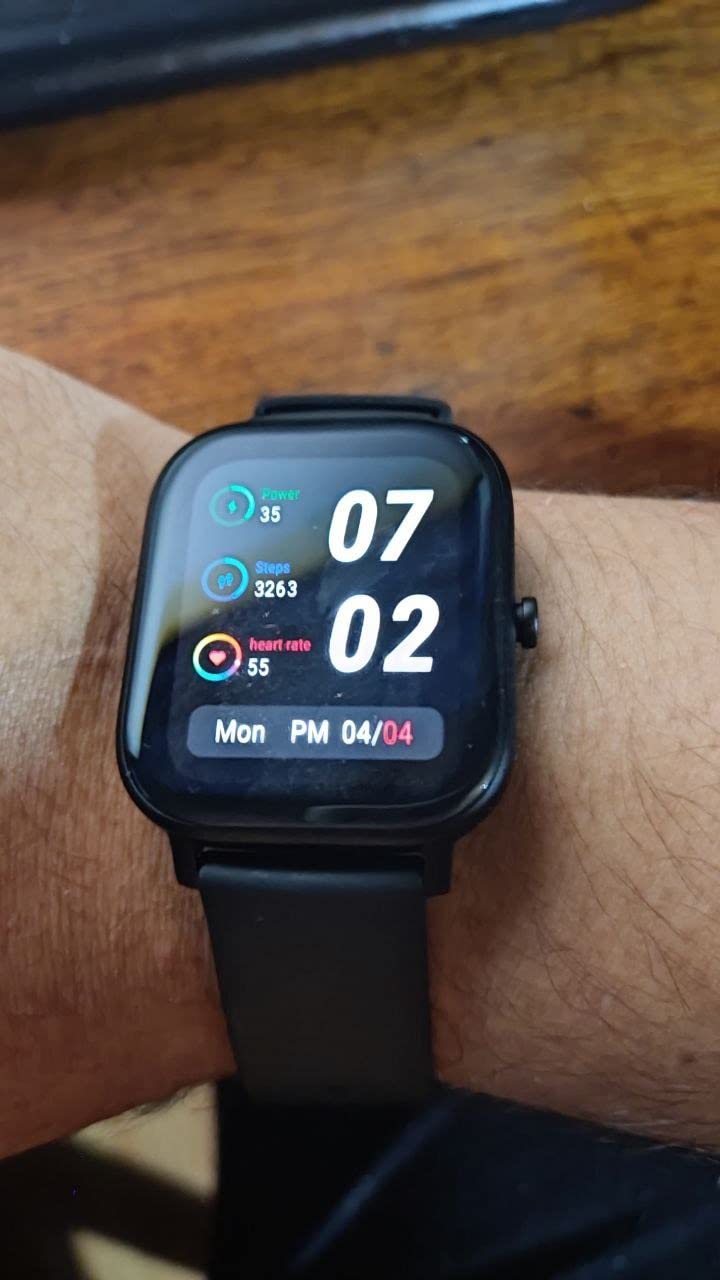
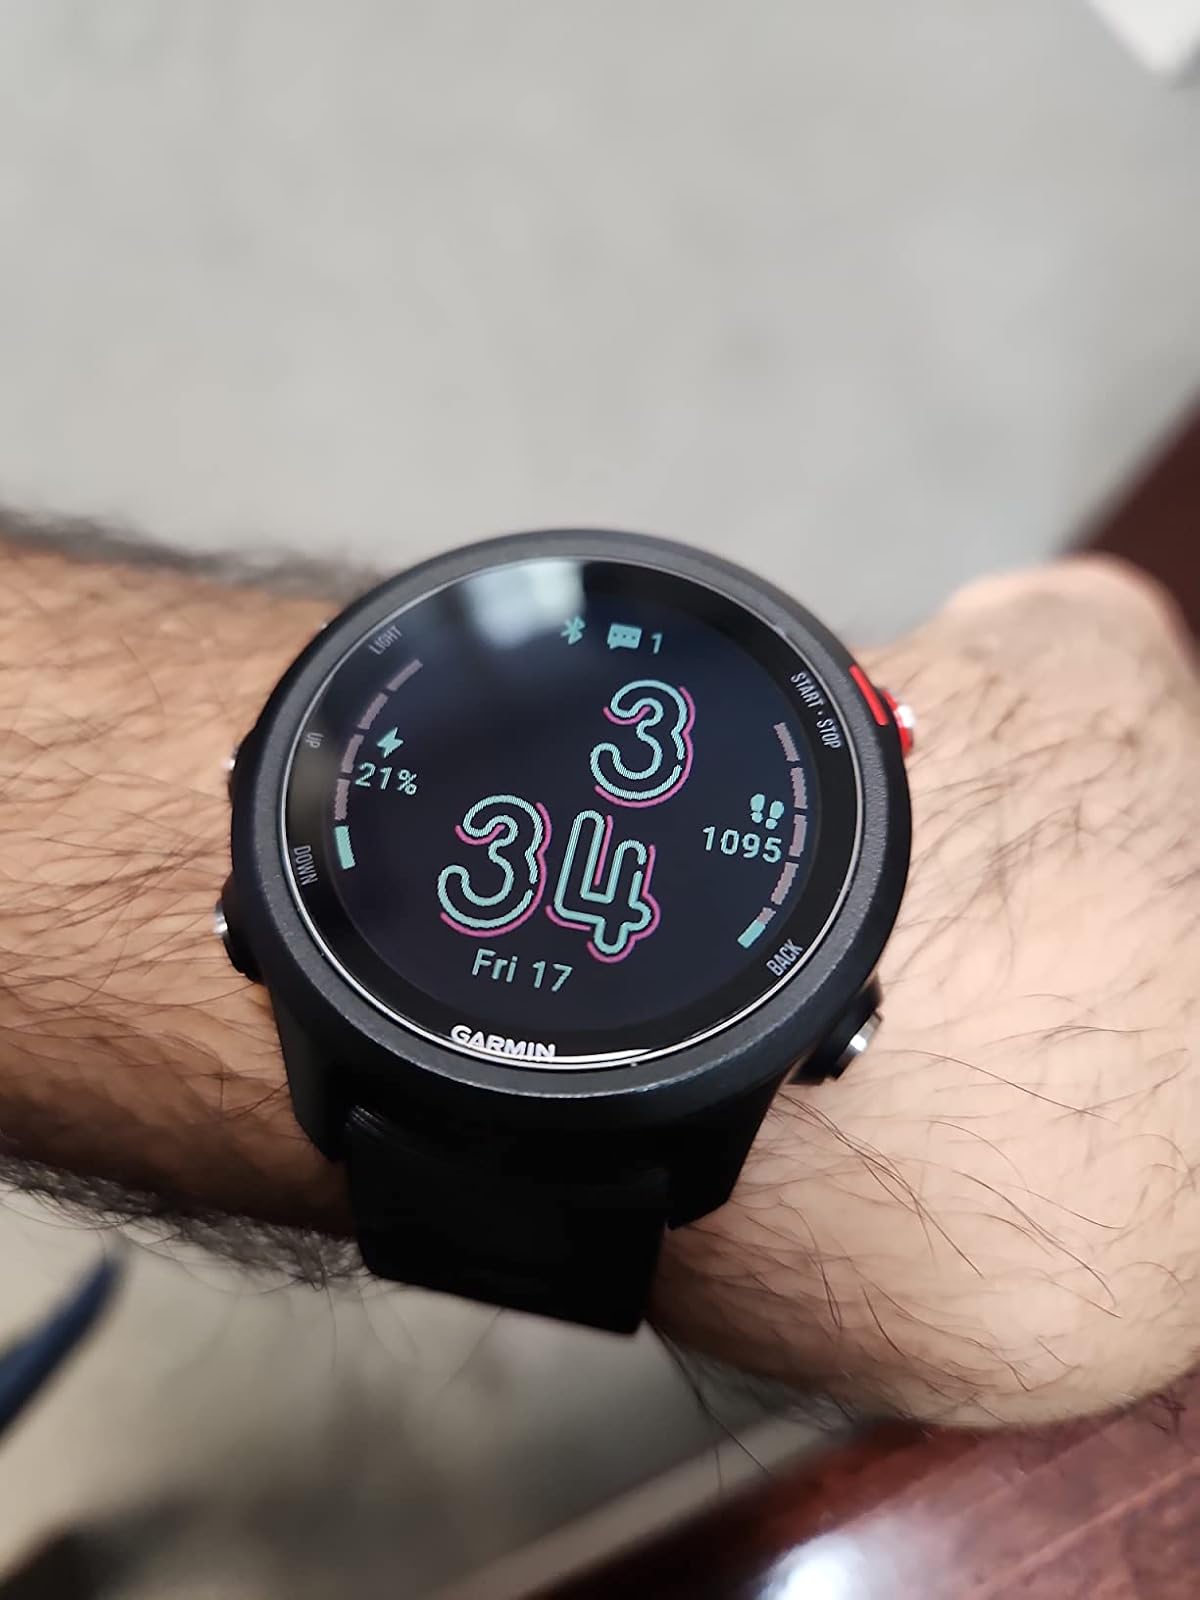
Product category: smartwatch
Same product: no